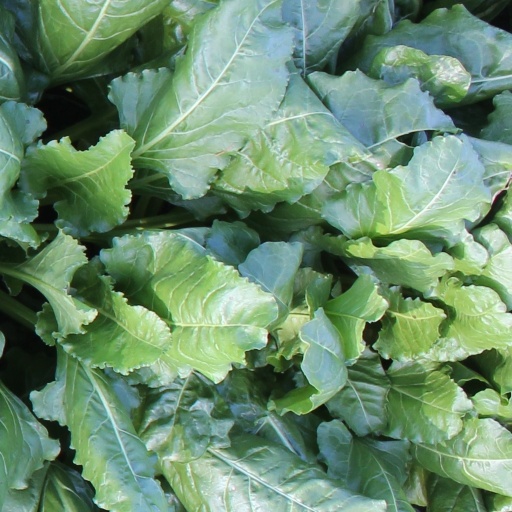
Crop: sugar beet